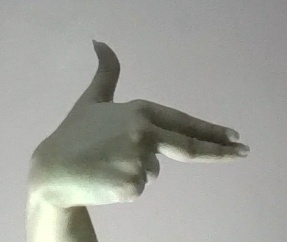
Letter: ghain